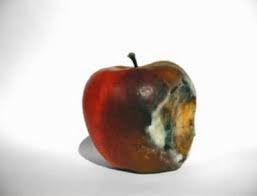
Waste category: biological